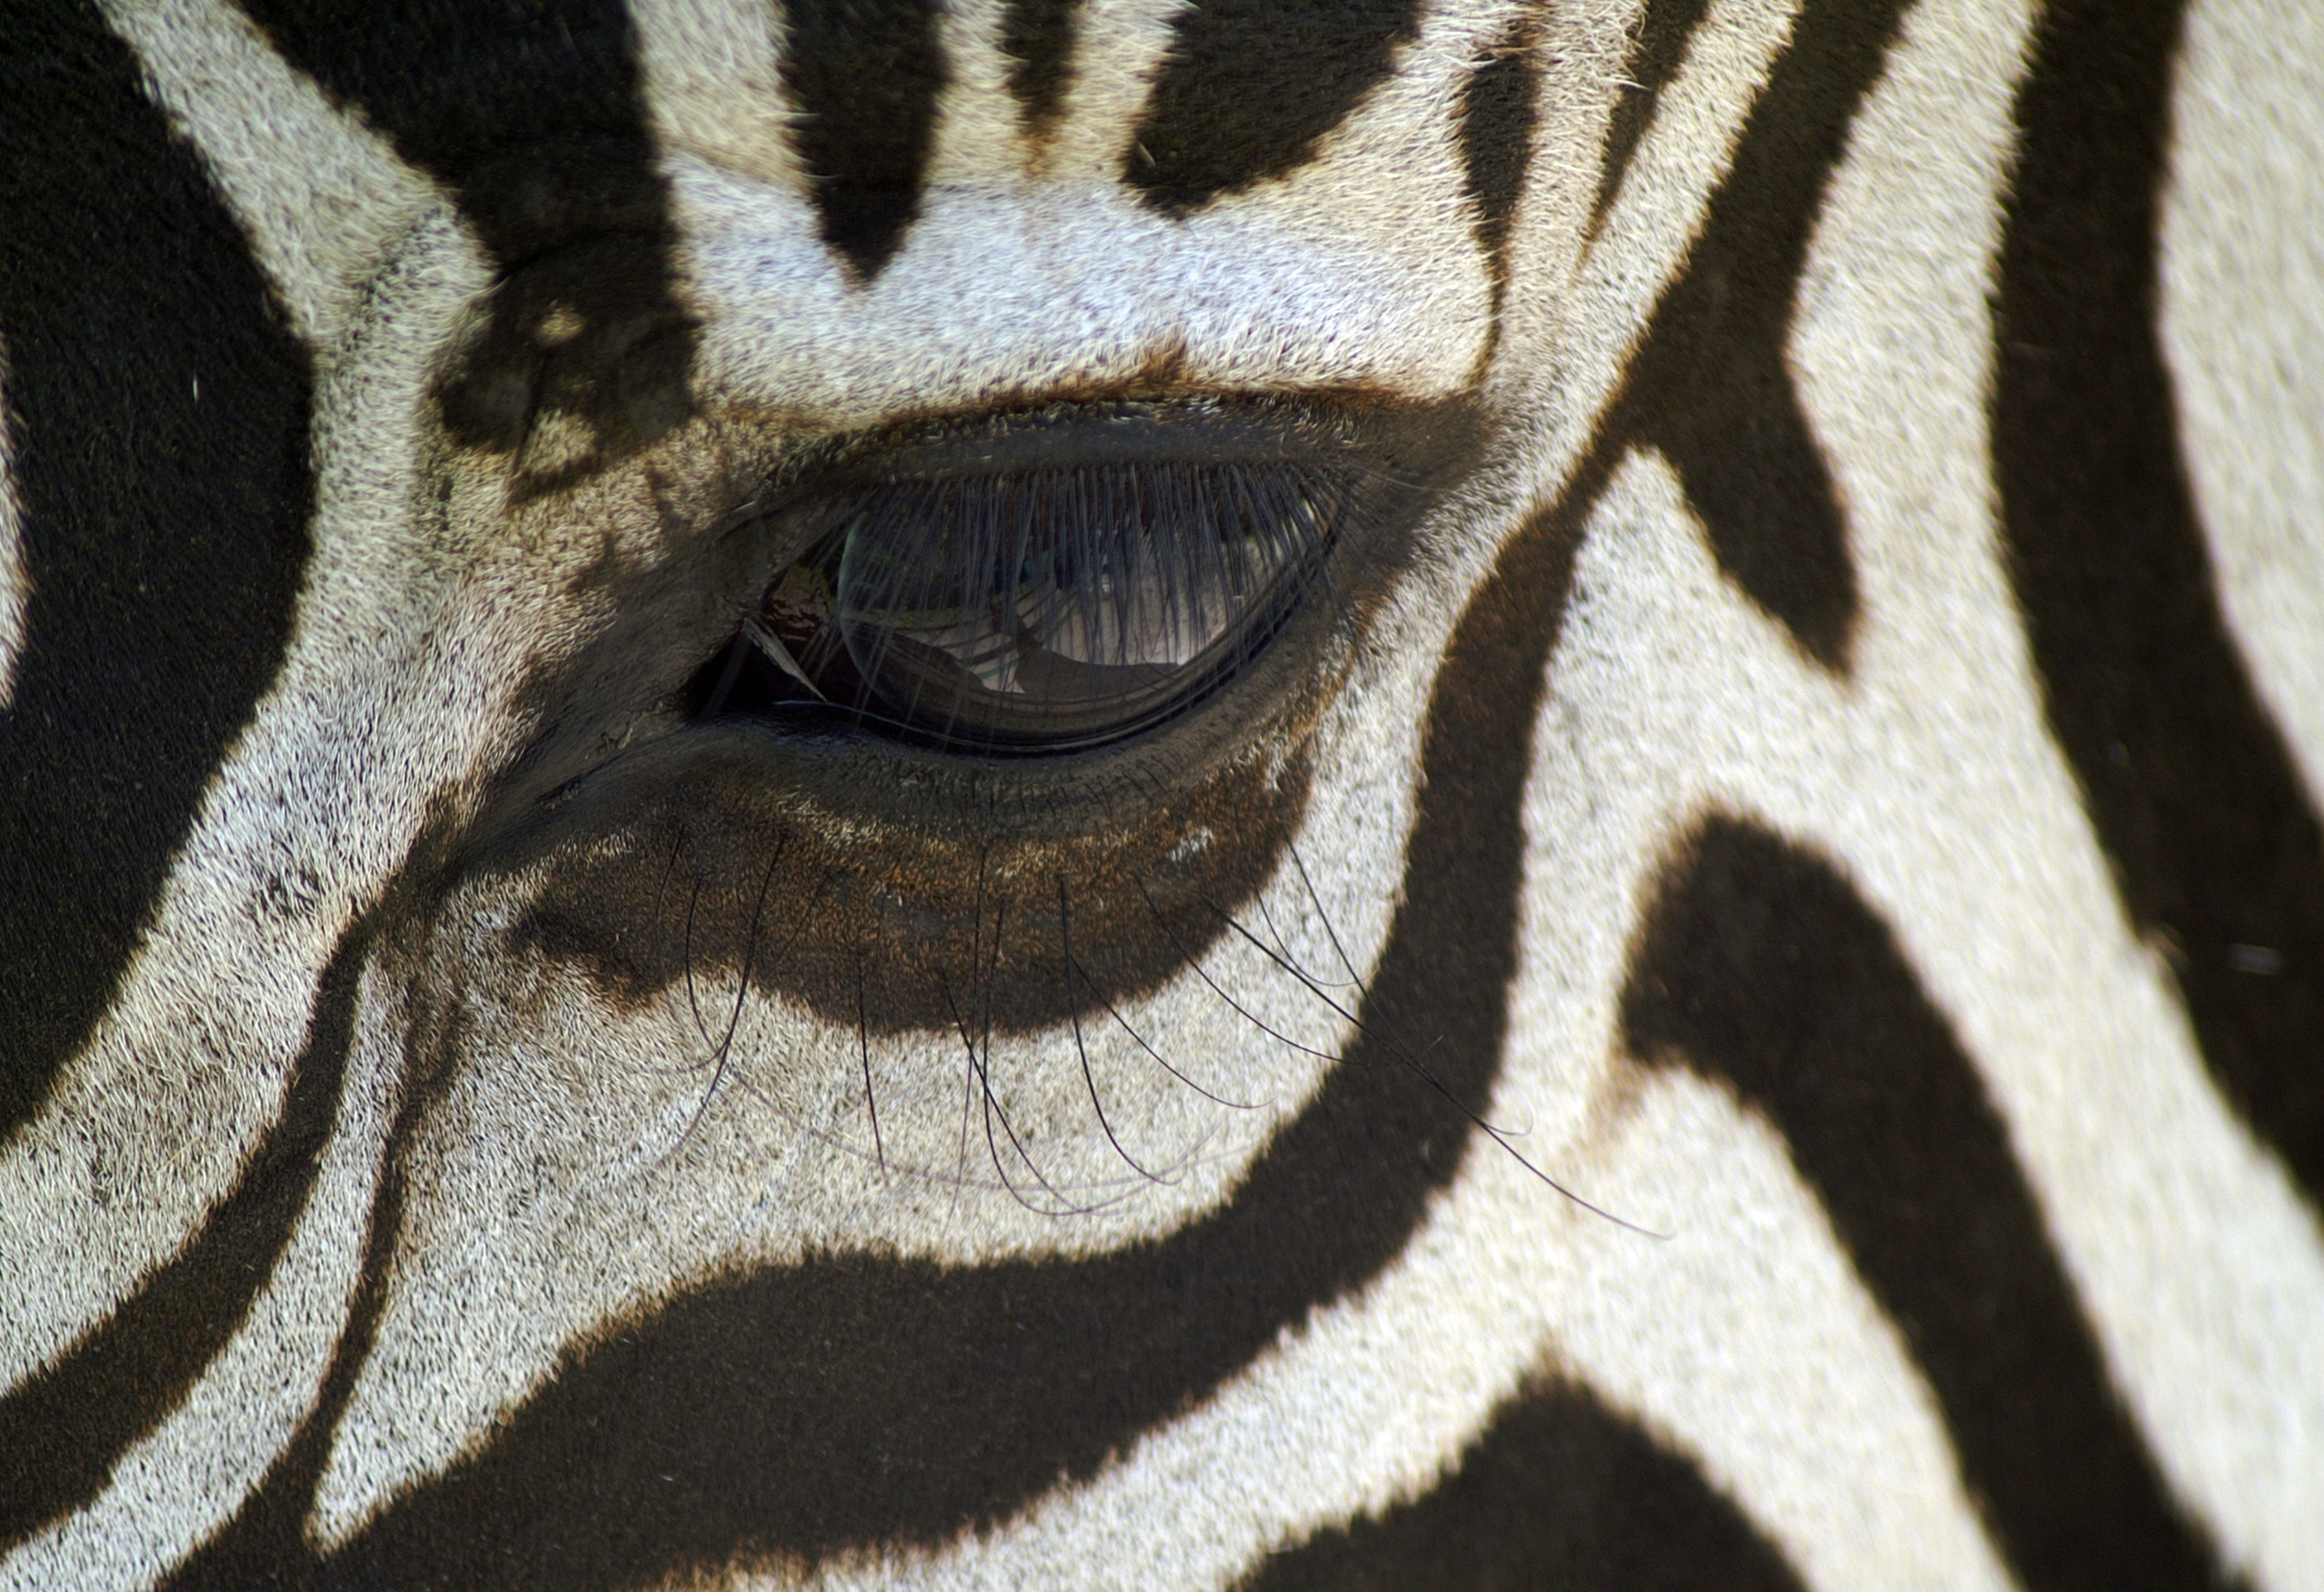
black and white, animal, wildlife, macro, africa, mammal, fauna, zebra, close up, giraffe, eye, head, vertebrate, safari, macro photography, giraffidae, zebra stripes, horse like mammal